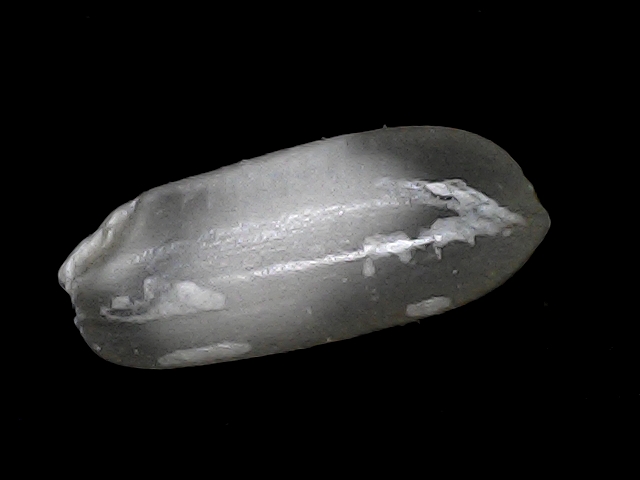
Rice variety: BRRI74